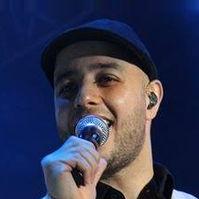
Age: 32